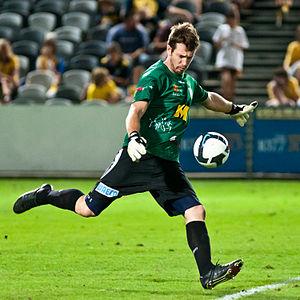
Jess Kedwell Vanstrattan est un joueur de football australien évoluant au poste de gardien de but.